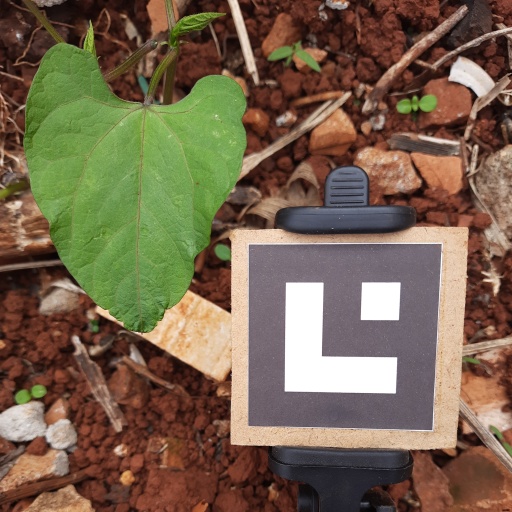
Observations: wavy surface, no eating holes, under cloudy sky